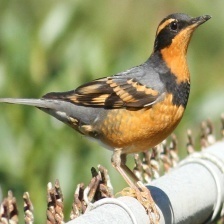
Species: VARIED THRUSH
Scientific name: IXOREUS NAEVIUS